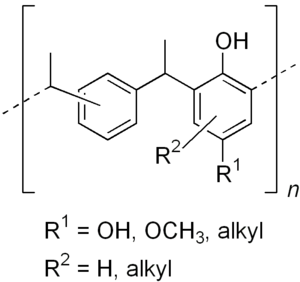
L'anoxomère est un polymère organique antioxydant de synthèse utilisé comme additif alimentaire sous la dénomination E323.